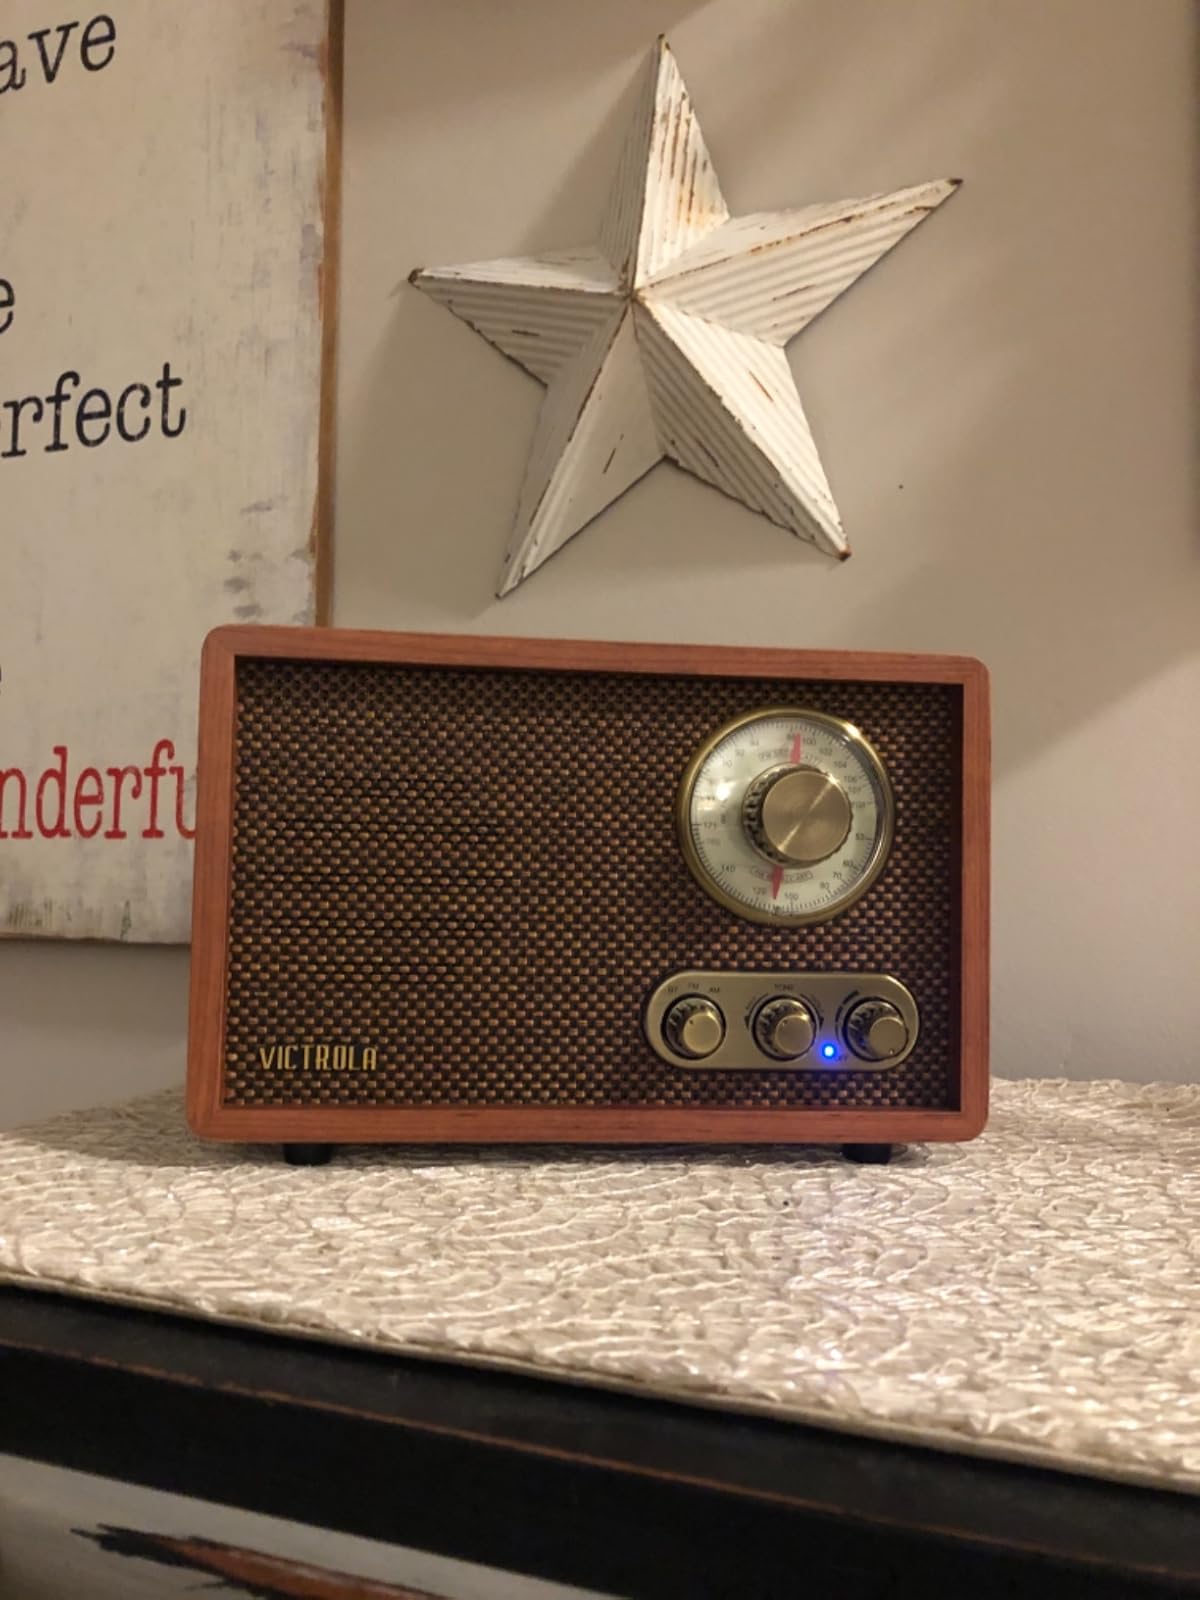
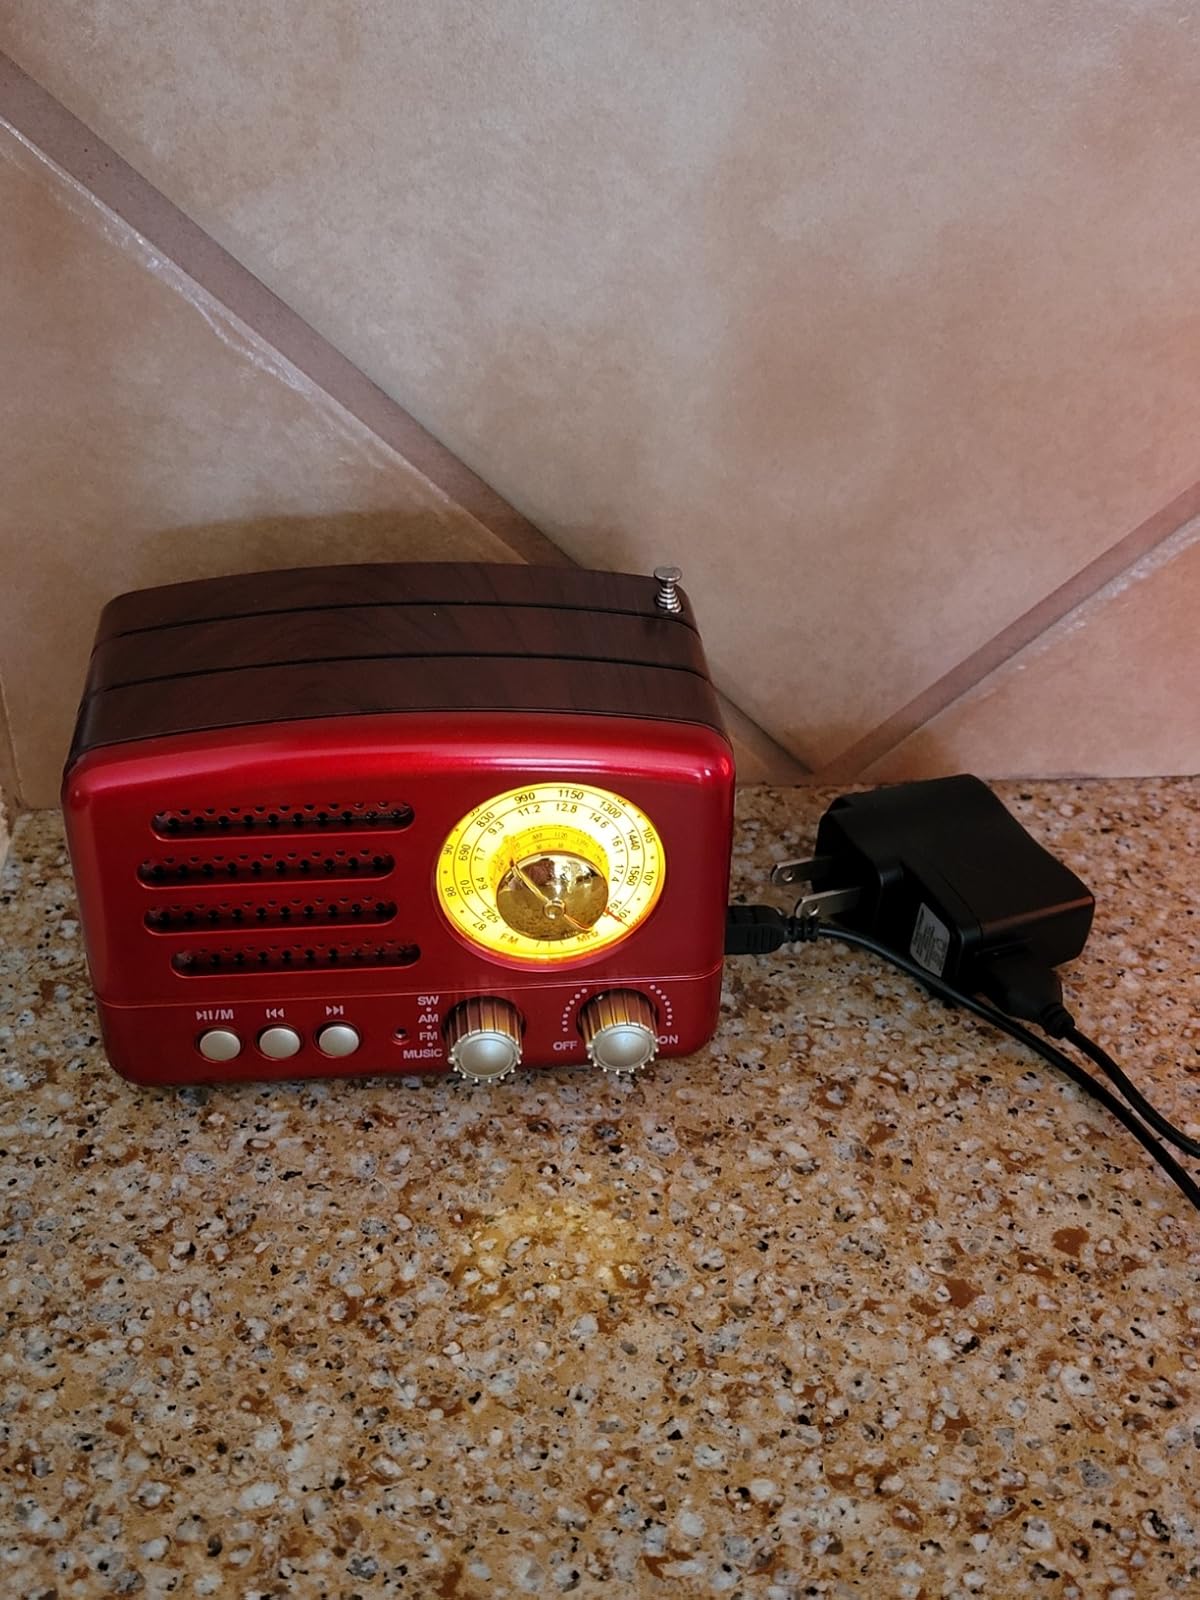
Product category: radio
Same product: no